Mass Effect 3

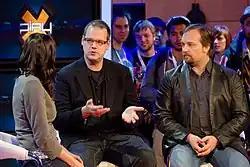
BioWare co-founders Ray Muzyka and Greg Zeschuk envisioned "Mass Effect 3" as accessible to new and returning players alike.

The protagonist of "Mass Effect 3" is Commander Shepard (Mark Meer or Jennifer Hale), an elite human soldier who is Commanding Officer of the "Normandy SR-2" starship. While the exact roster can vary, Shepard's squad members generally include Systems Alliance officers Ashley Williams (Kimberly Brooks) or Kaidan Alenko (Raphael Sbarge), Systems Alliance marine James Vega (Freddie Prinze Jr.), asari information broker and researcher Liara T'Soni (Ali Hillis), turian military adviser Garrus Vakarian (Brandon Keener), the "Normandy's" artificial intelligence EDI (Tricia Helfer), and quarian engineer Tali'Zorah (Ash Sroka). The Prothean endling Javik (Ike Amadi) is included as an optional squad member by default with the Wii U version of the game. Other characters include Systems Alliance admirals David Anderson (Keith David) and Steven Hackett (Lance Henriksen), "Normandy" pilot Jeff "Joker" Moreau (Seth Green), Cerberus leader the Illusive Man (Martin Sheen), Cerberus assassin Kai Leng (Troy Baker), Citadel Security (C-Sec) Commander Armando-Owen Bailey (Michael Hogan), and Asari crime boss Aria T'Loak (Carrie-Anne Moss).